Virginia Air and Space Science Center

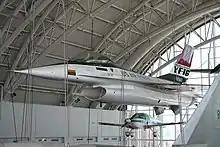
A YF-16 on display at the Virginia Air and Space Center.

The gallery emphasizes hands-on and immersive experiments on flight concepts such as control surfaces and propeller design, and experiences such as flight simulators. The gallery also features numerous aircraft suspended from the roof in the main gallery. Most are restored and have close ties to flight research performed at area NASA, Air Force and Naval installations.